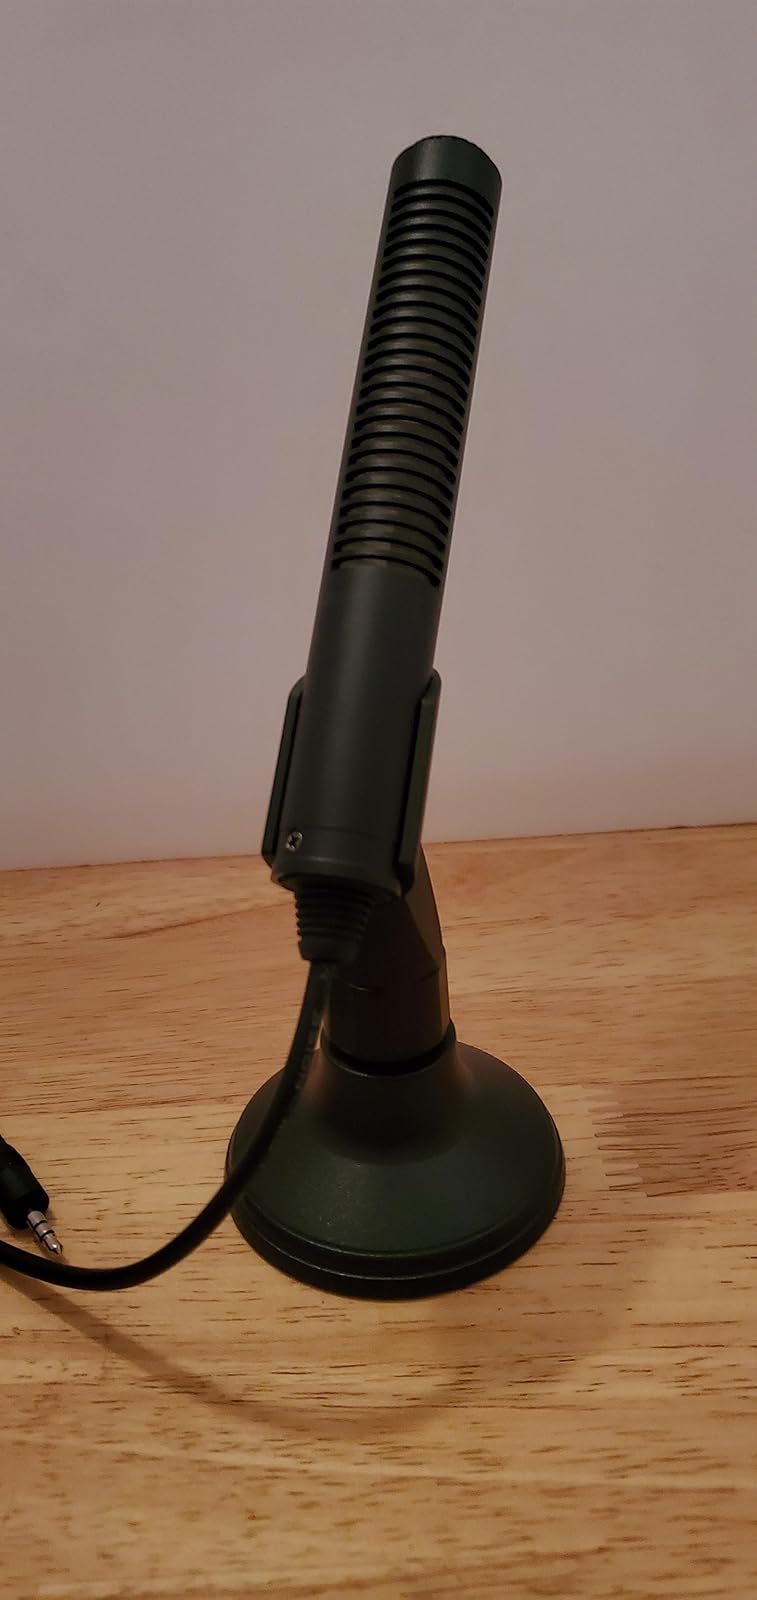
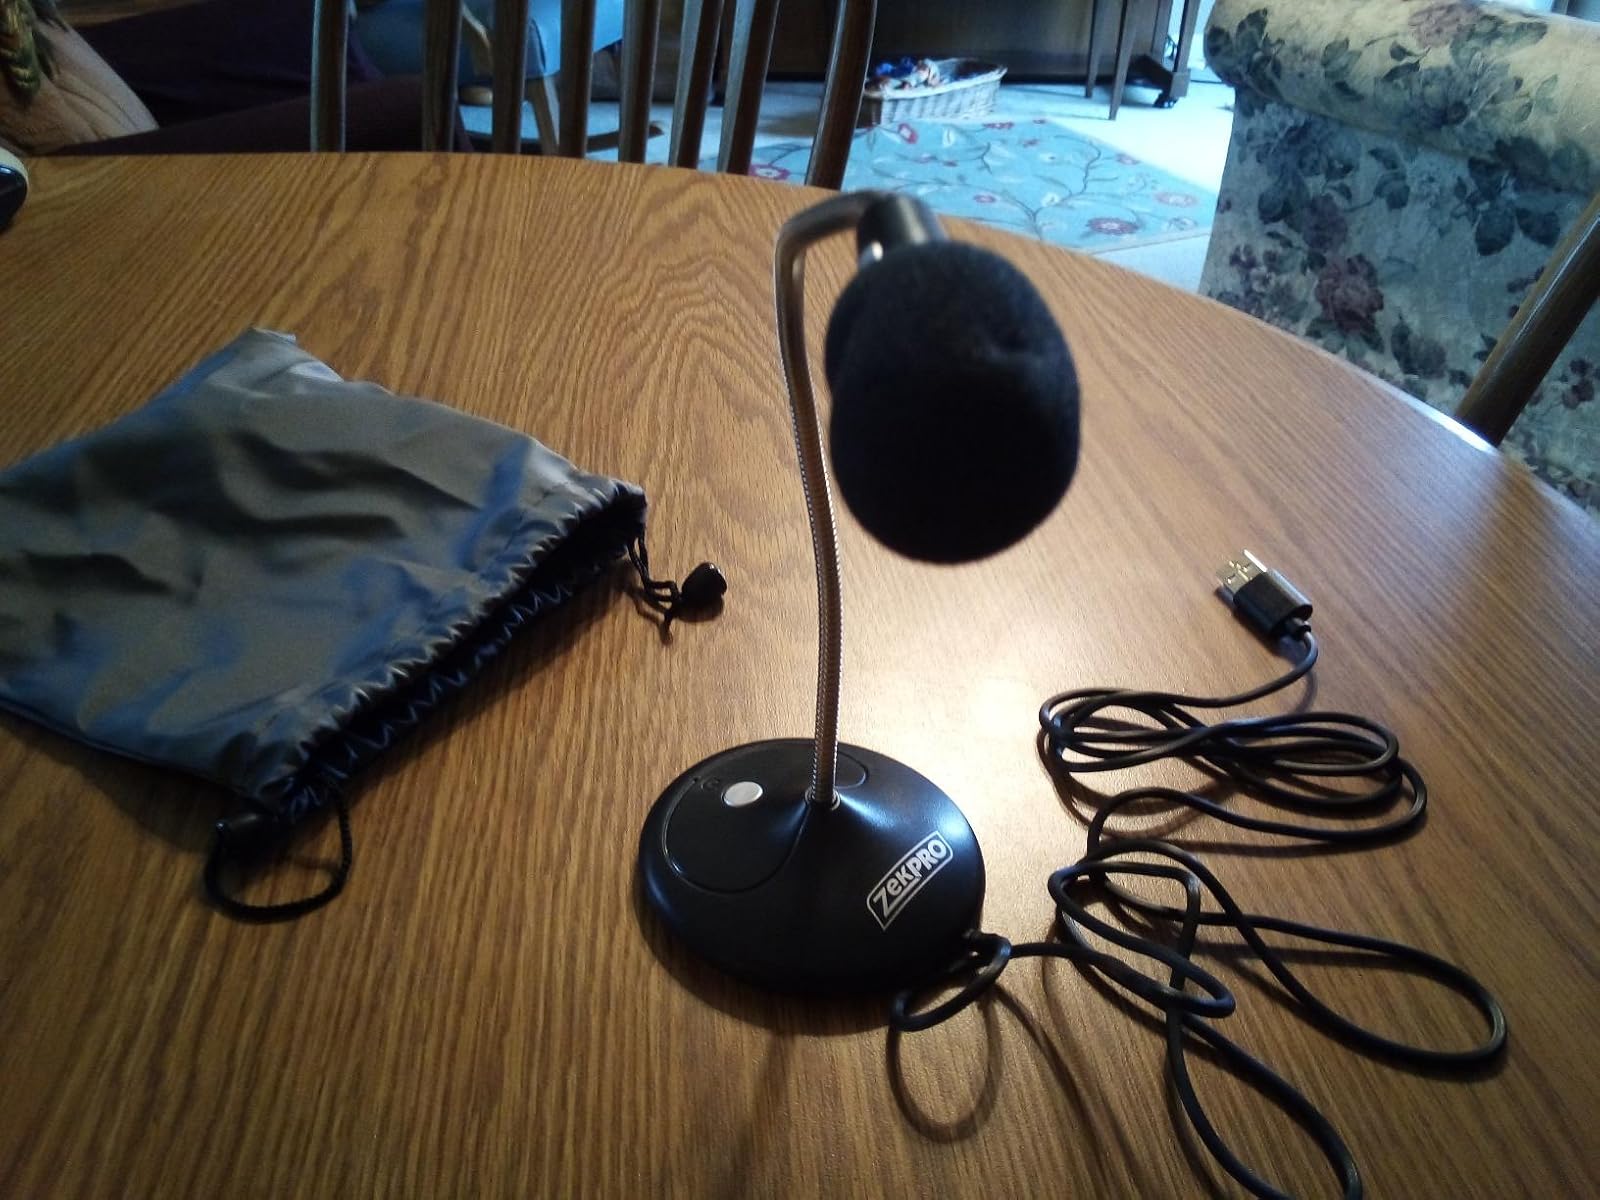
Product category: microphone
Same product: no